Sean Slater

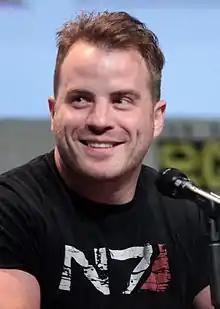
Robert Kazinsky ("pictured") was suspended from the soap in 2007.

In January 2007, Kazinsky was suspended from the show for a period of two months, following allegations he had sent raunchy, inappropriate text messages to a model. The character was temporarily written out of the soap, with a statement released by the BBC which explained: "Following the story in the "Sunday People" on 7 January 2007, "EastEnders" executive producer Diederick Santer has taken the decision to suspend Robert Kazinsky from early February for a period of two months. In addition, Robert Kazinsky would like to apologise for any offence caused to "EastEnders" viewers and for bringing the show into disrepute."